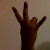
The image shows a hand gesture representing the number 7 in Indian Sign Language.